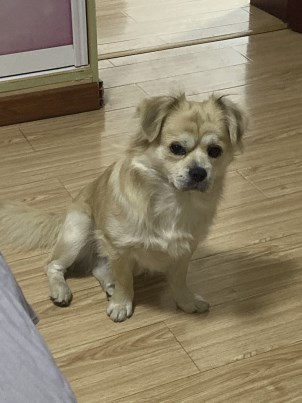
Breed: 3336-n000121-chinese_rural_dog